Mobile Riverine Force

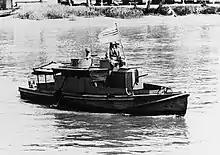
STCAN operated by the Republic of Vietnam Navy

A wide range of riverine craft were used by the allies, both before, and during the formalization of the US Navy Brown Water Navy, in 1964–1965. Foremost were the surplus World War II US naval craft; LCMs, LCVPs, LSMs, PGMs, LSSLs, etc., as well as post-war "Nasty" class patrol boats. One of the most popular riverine craft was the all-steel LCM converted into a naval Monitor, and was used by the French during the first Indochina war; and later by the US and South Vietnamese Navies. However, The French, during their war in Vietnam (1945–1954), had been heavily inspired by the US Navy LCVP, which they had received from the US, as part of the United States massive assistance program to fight communism. The French took the LCVP design and created an all new, and as it turned out, the only "original" or entirely new boat built for riverine warfare during the French Indochina war; the STCAN (a corruption of the acronym STCN, which stood for the French equivalent of the US Navy's BuShips, which read Service Technique de Construction Navale). The French STCAN was built of steel, approximately long, "V" hulled, with a shiplike bow, was armed with one .50 cal machine gun, three .30 cal machine guns, and eight crewmen.